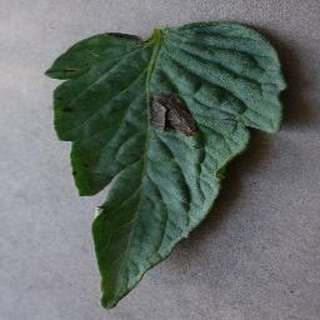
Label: tomato_early_blight